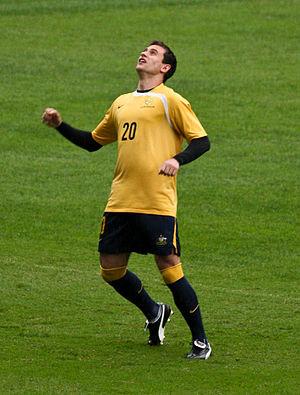
Richard Garcia, né le 4 septembre 1981 à Perth, est un footballeur australien, jouant actuellement à Minnesota United FC. Il a auparavant joué pour West Ham United, Colchester United et Hull FC.